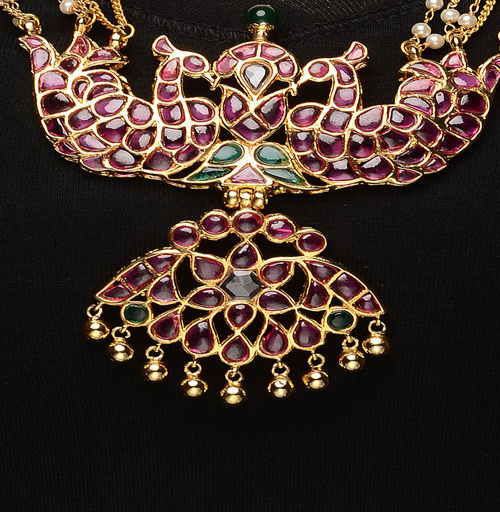
pink - green gold tone copper pearl necklace with a pair of earrings